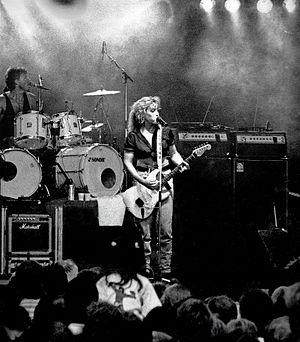
Katrina and the Waves est un groupe de pop rock américano-britannique. Ils sont connus pour leur chanson Walking on Sunshine et leur victoire au Concours Eurovision de la chanson en 1997 avec le titre Love Shine a Light.
Le Concours Eurovision de la chanson est un événement annuel organisé par l’UER, l’Union européenne de radio-télévision. Il réunit les membres de l’Union dans le cadre d’une compétition musicale, diffusée en direct et en simultané par tous les pays participants. Depuis 1956, le concours s’est tenu chaque année, sans aucune interruption. Jusqu'à présent, vingt-sept pays et soixante-six interprètes l'ont déjà remporté.